Richard Dean Starr

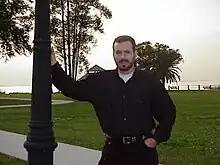

Richard Dean Starr (born March 6, 1968) is an American entrepreneur, editor, screenwriter, and author of fiction, comics, and graphic novels. He is also a former journalist and film critic who has written for newspapers and magazines.